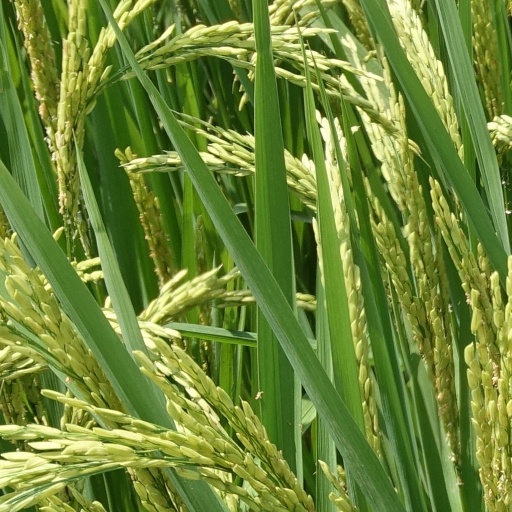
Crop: rice